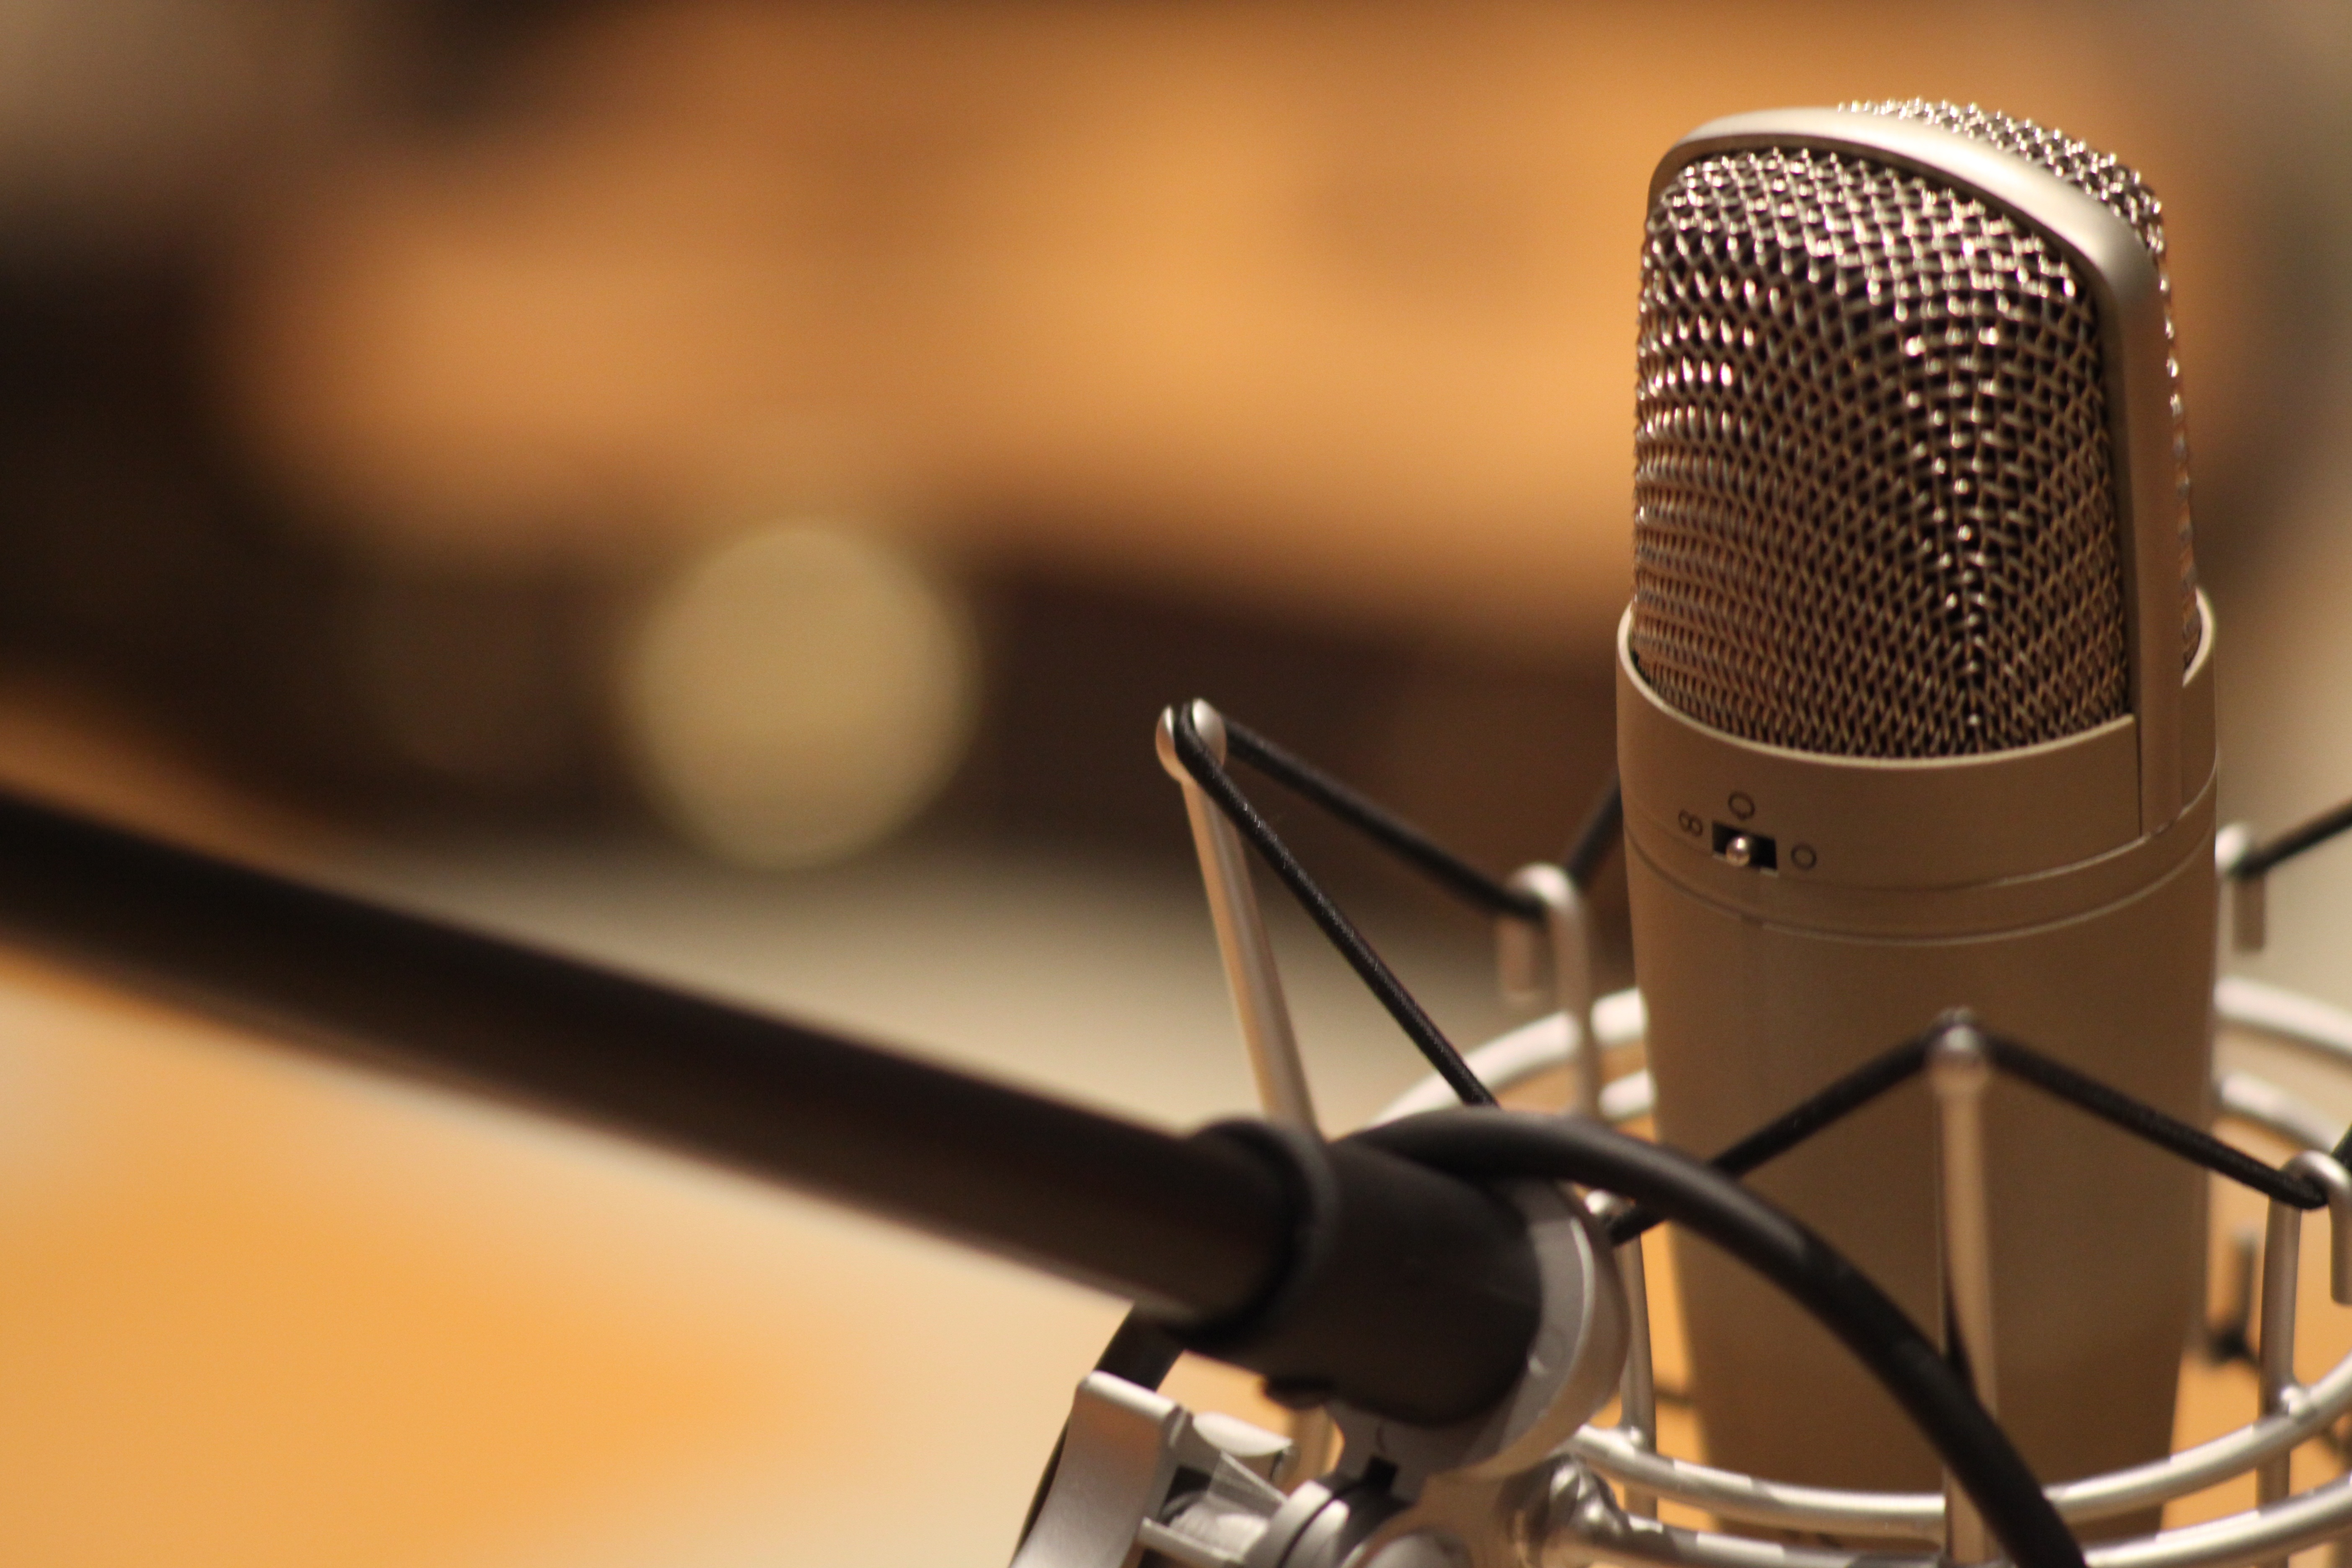
music, technology, guitar, microphone, studio, amplifier, stage, audio, sound, music studio, audio equipment, electronic device